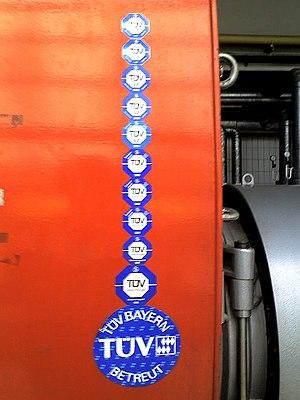
Les TÜV sont des organisations allemandes travaillant à la validation/certification des produits de tous types pour protéger l'environnement et la santé humaine. Ils se présentent en tant que consultants indépendants, examinent les usines, véhicules à moteur, installations énergétiques, attractions mécaniques, périphériques et autres variétés de produits qui le nécessitent.